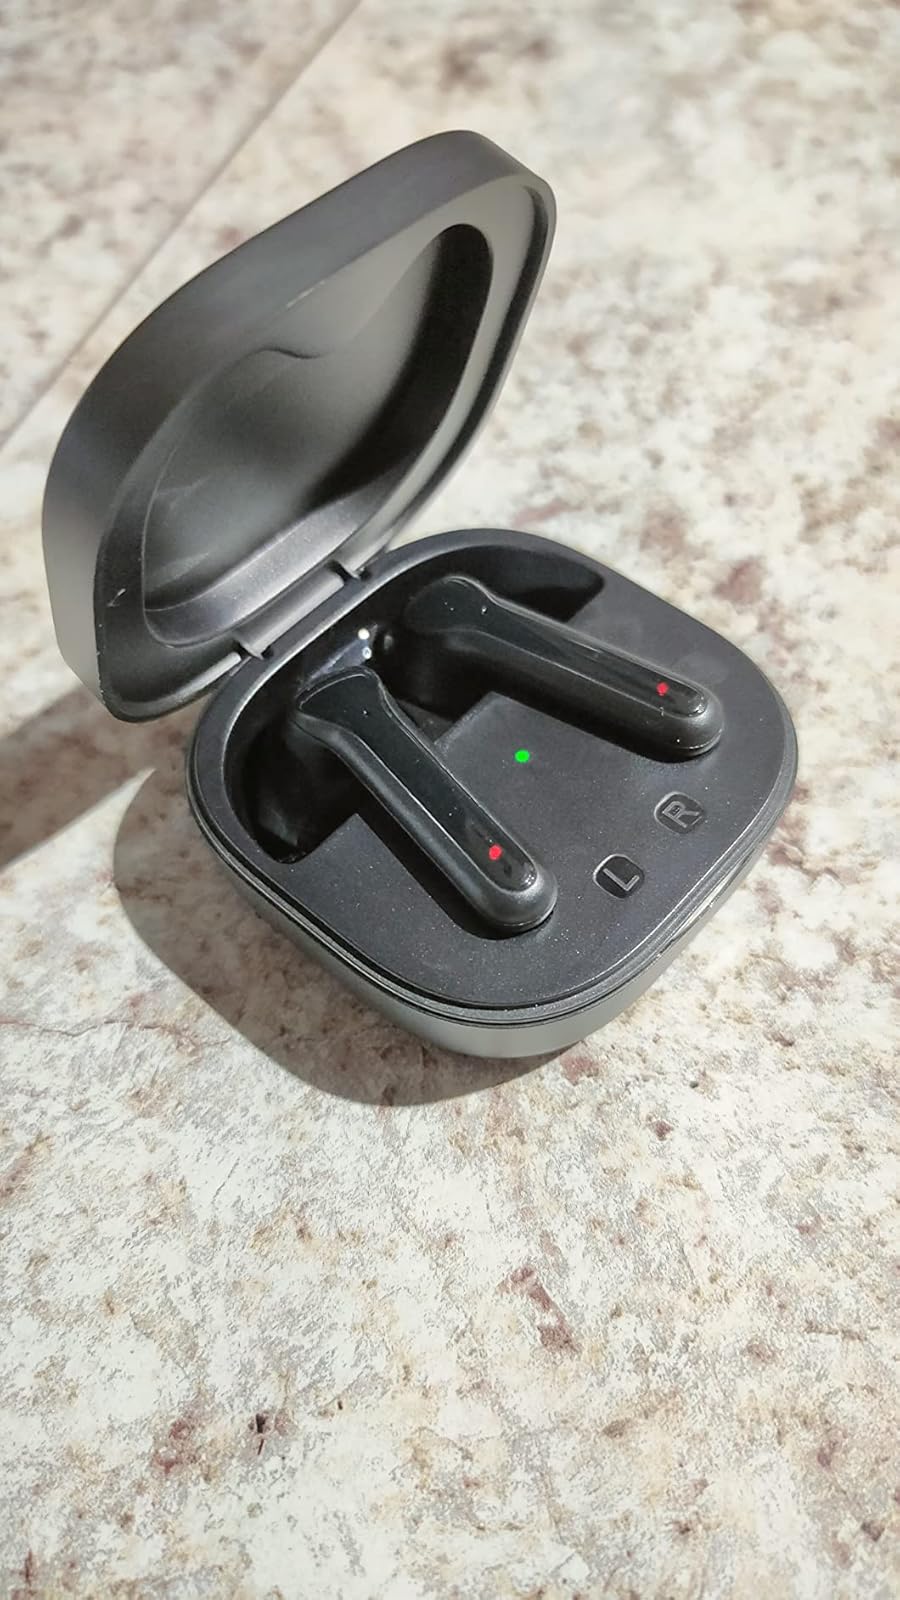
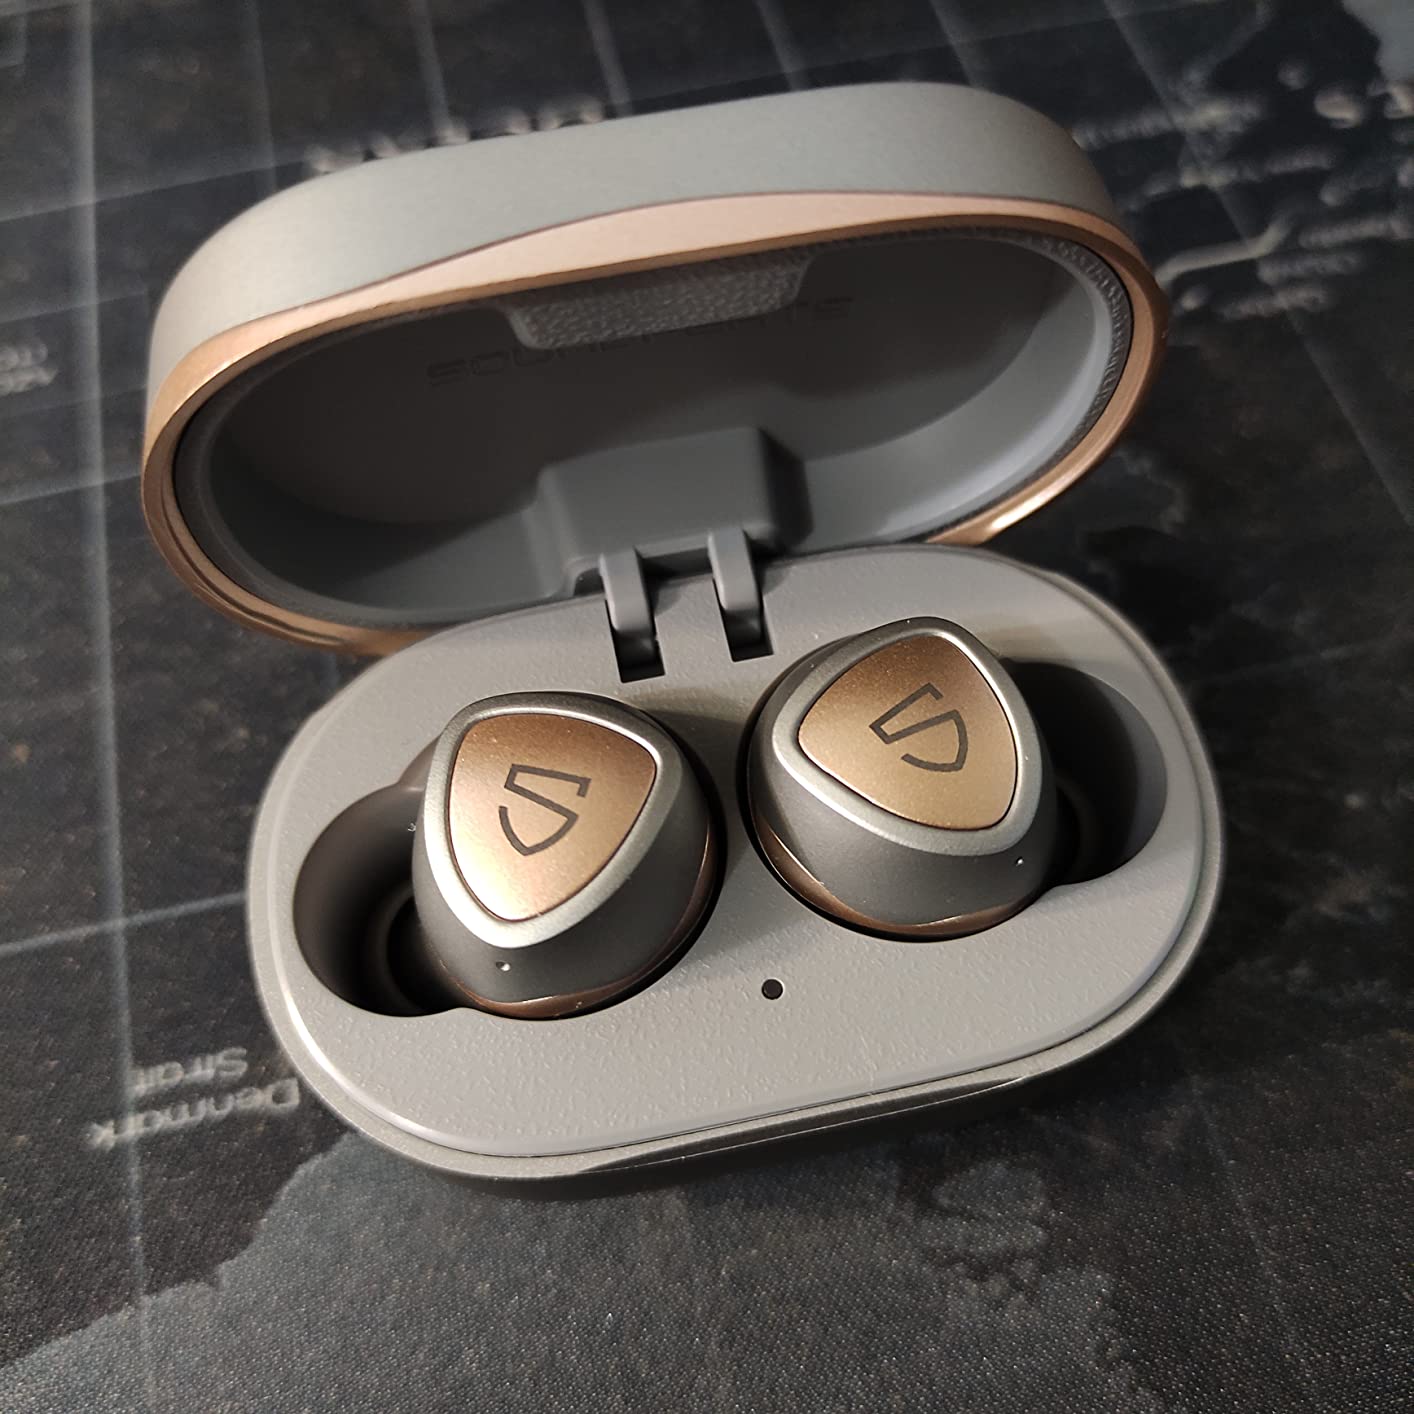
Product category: earbuds
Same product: no